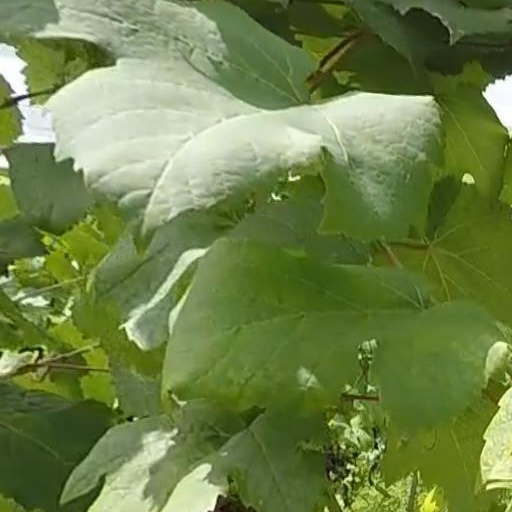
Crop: grape